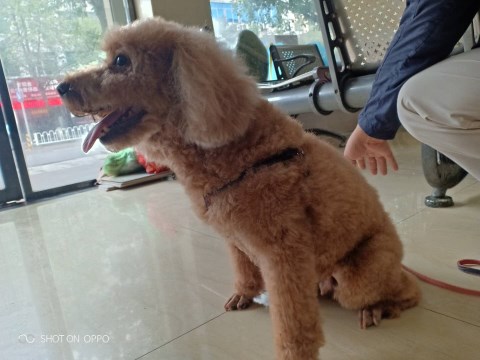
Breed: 2925-n000114-toy_poodle